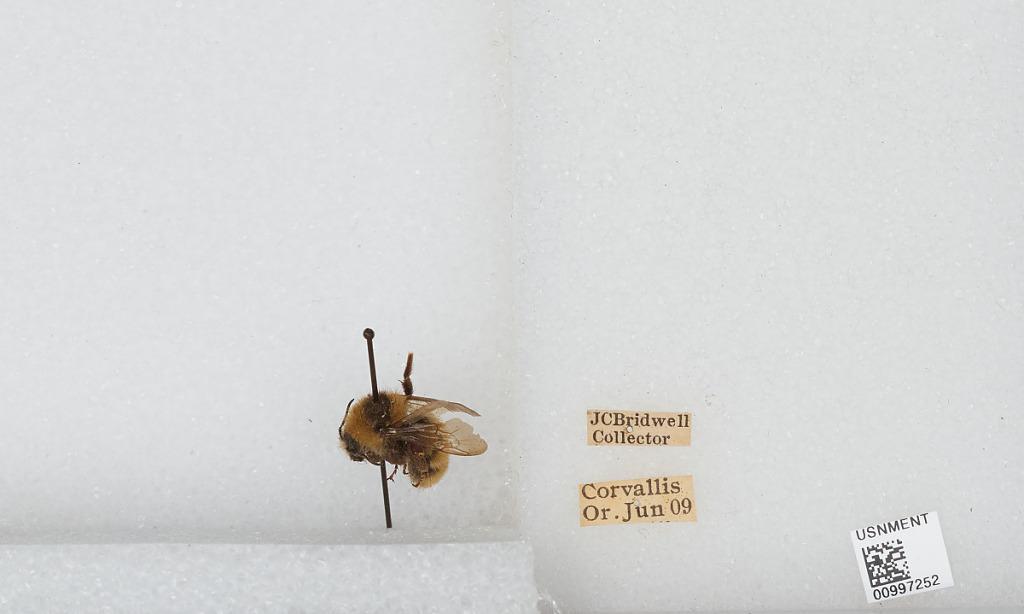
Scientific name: Bombus (Subterraneobombus) appositus Cresson
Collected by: J. Bridwell
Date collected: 1909-6-1
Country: United States
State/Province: Oregon
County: Benton
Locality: Corvallis
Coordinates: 44.5667, -123.283